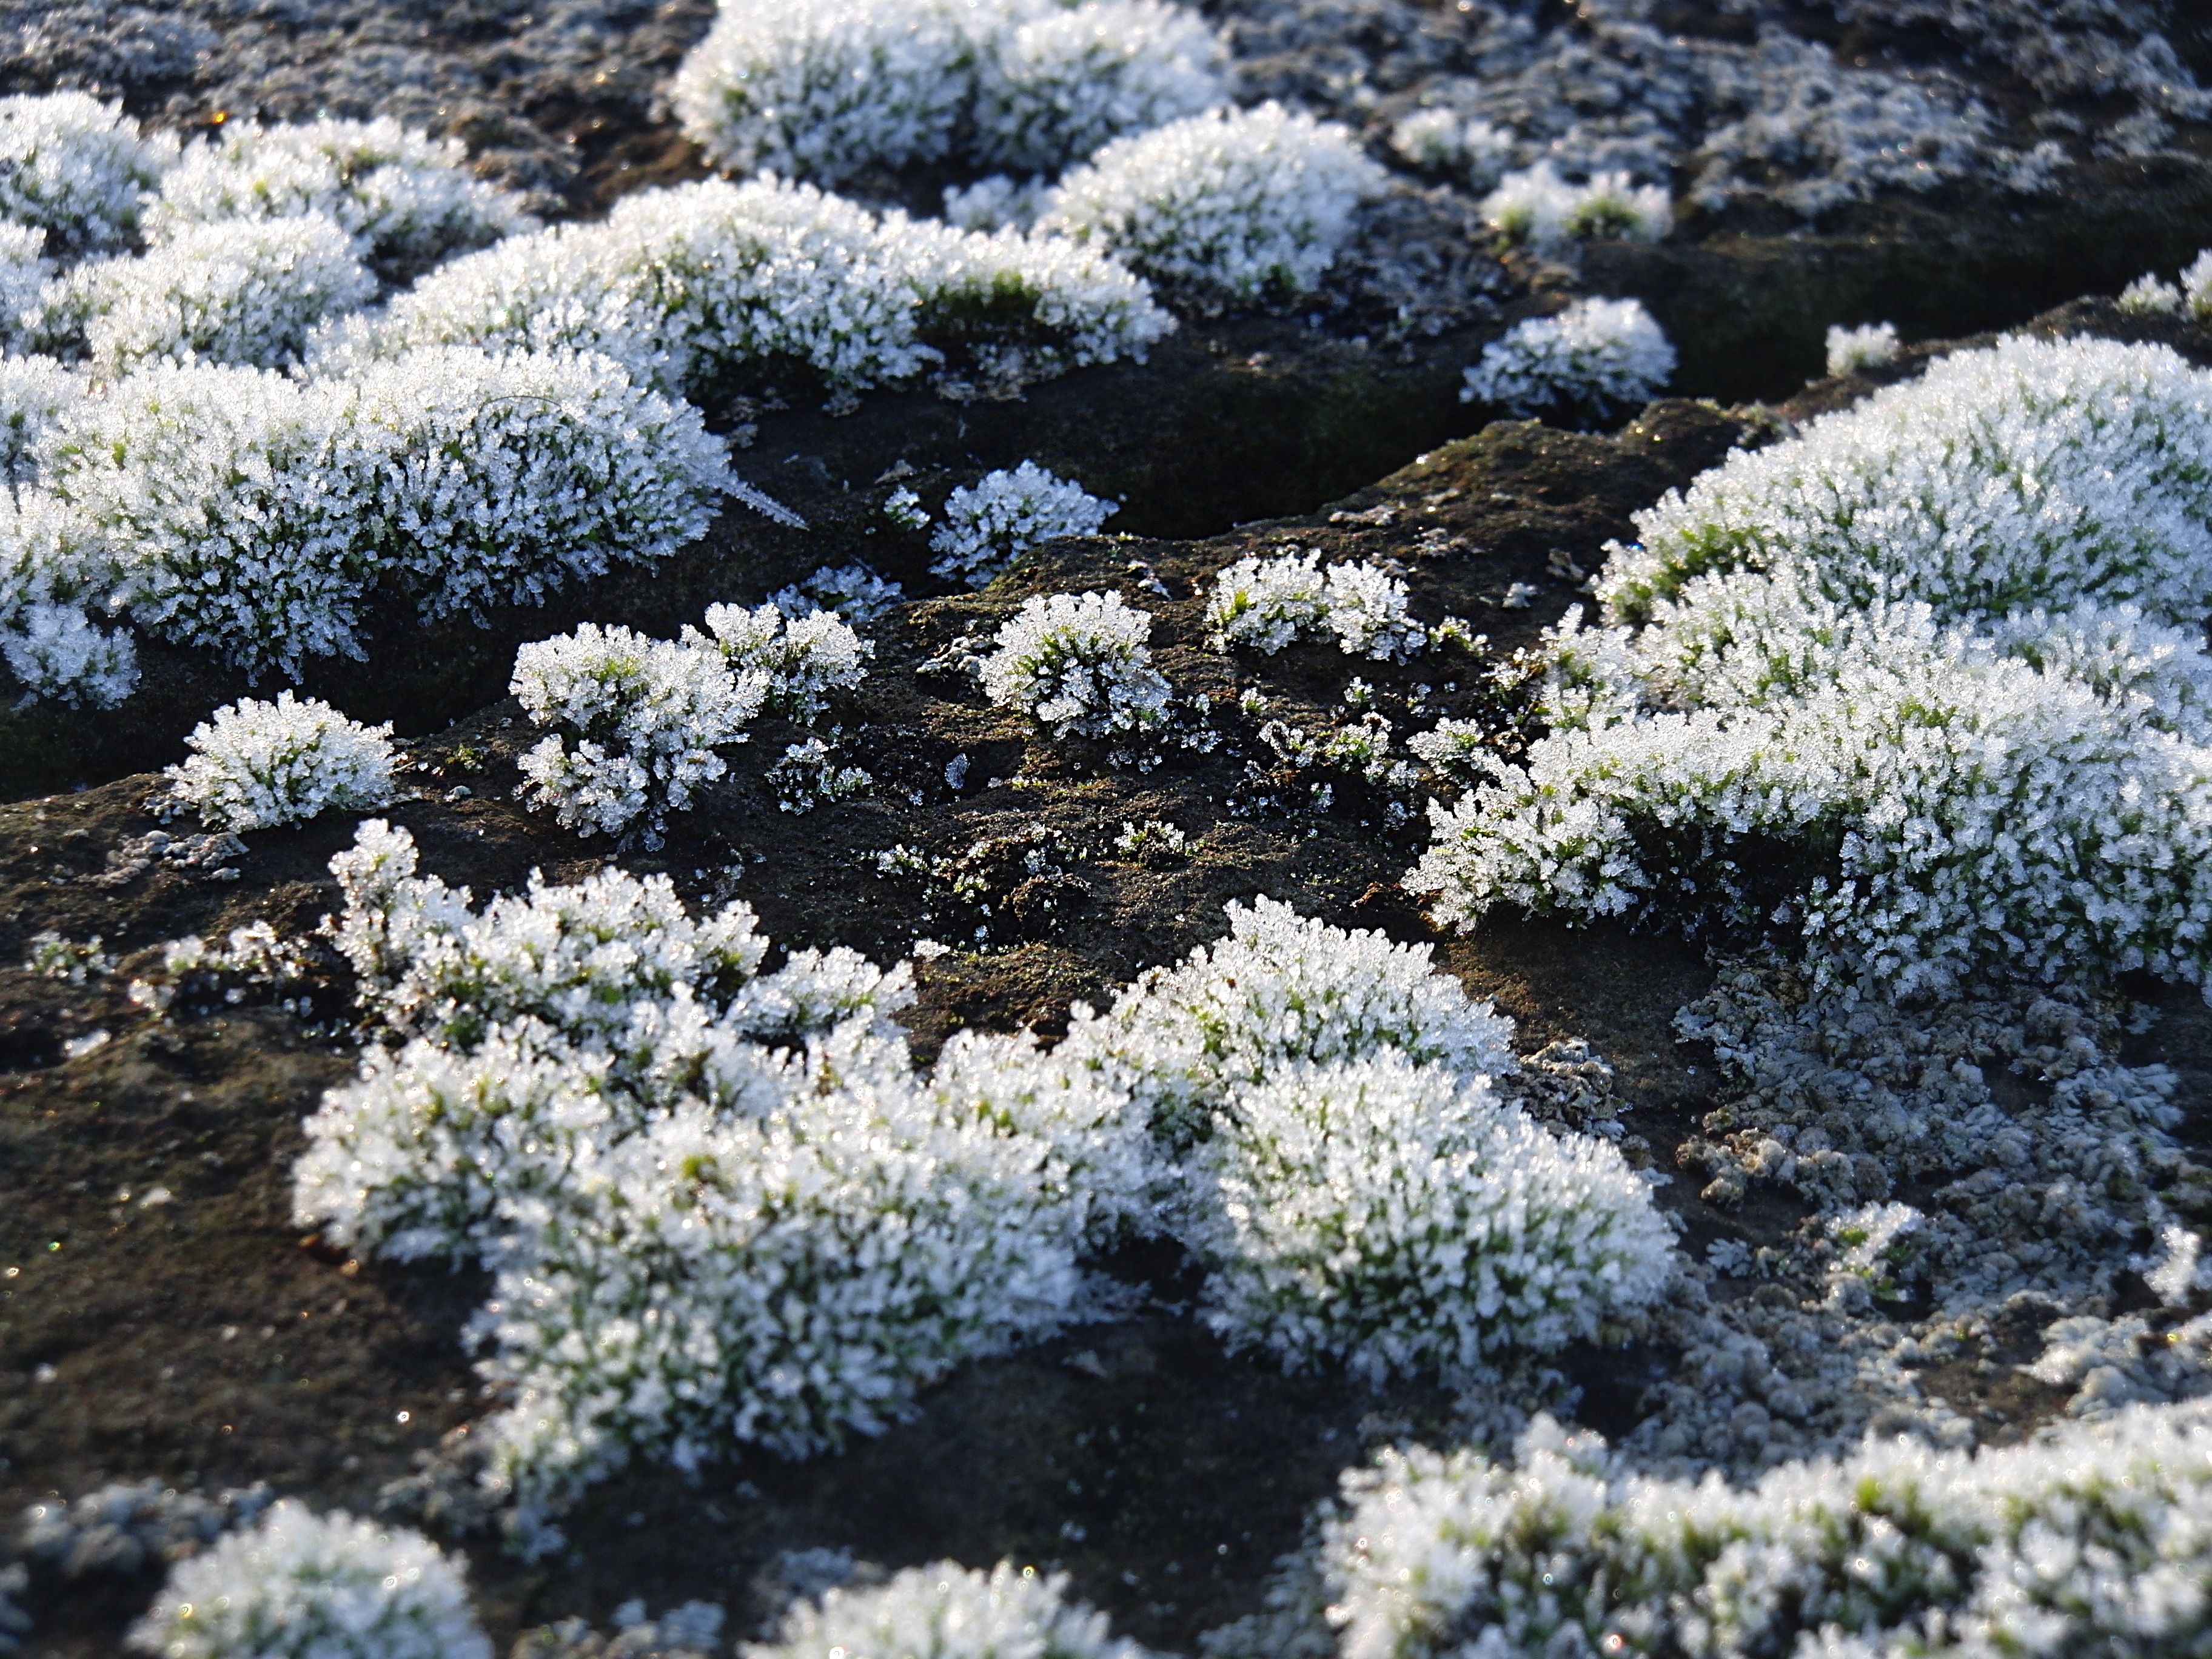
flower, plant, frost, flora, tree, botany, land plant, woody plant, shrub, flowering plant, garden, subshrub, snow, groundcover